Mariam-uz-Zamani

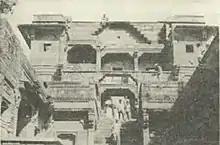
Maryam Zamani's Baoli at Bayana

She was the senior-most woman in the imperial harem and held a high rank since the reign of her Emperor husband. Muni Lal refers to her as the First Lady of the Empire. She had the right to issue official documents and edicts in her name, called Farman (sovereign mandates). Issuing of such orders was confined to the highest ladies of the harem such as Hamida Banu Begum, Nur Jahan, Mumtaz Mahal and Jahanara Begum. Mariam-uz-Zamani's retirement after her husband's death along with the death of Jagat Gosain led to the decline of Rajput influence in the Mughal court.